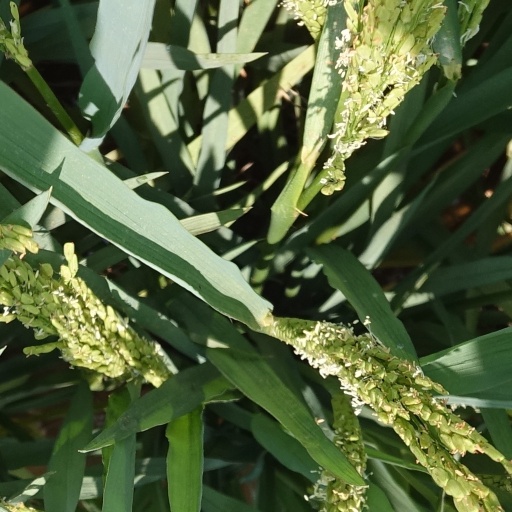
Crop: rice